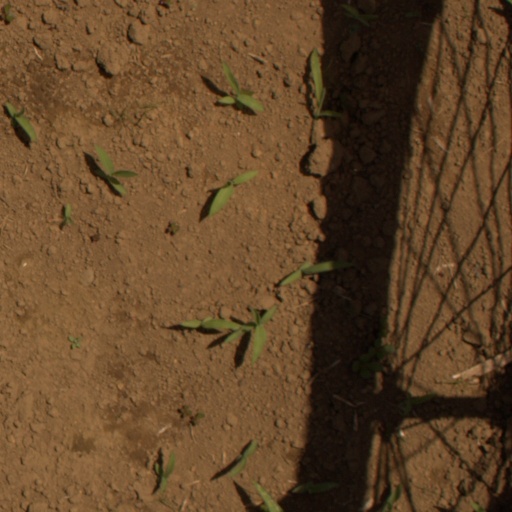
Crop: Jerusalem artichoke